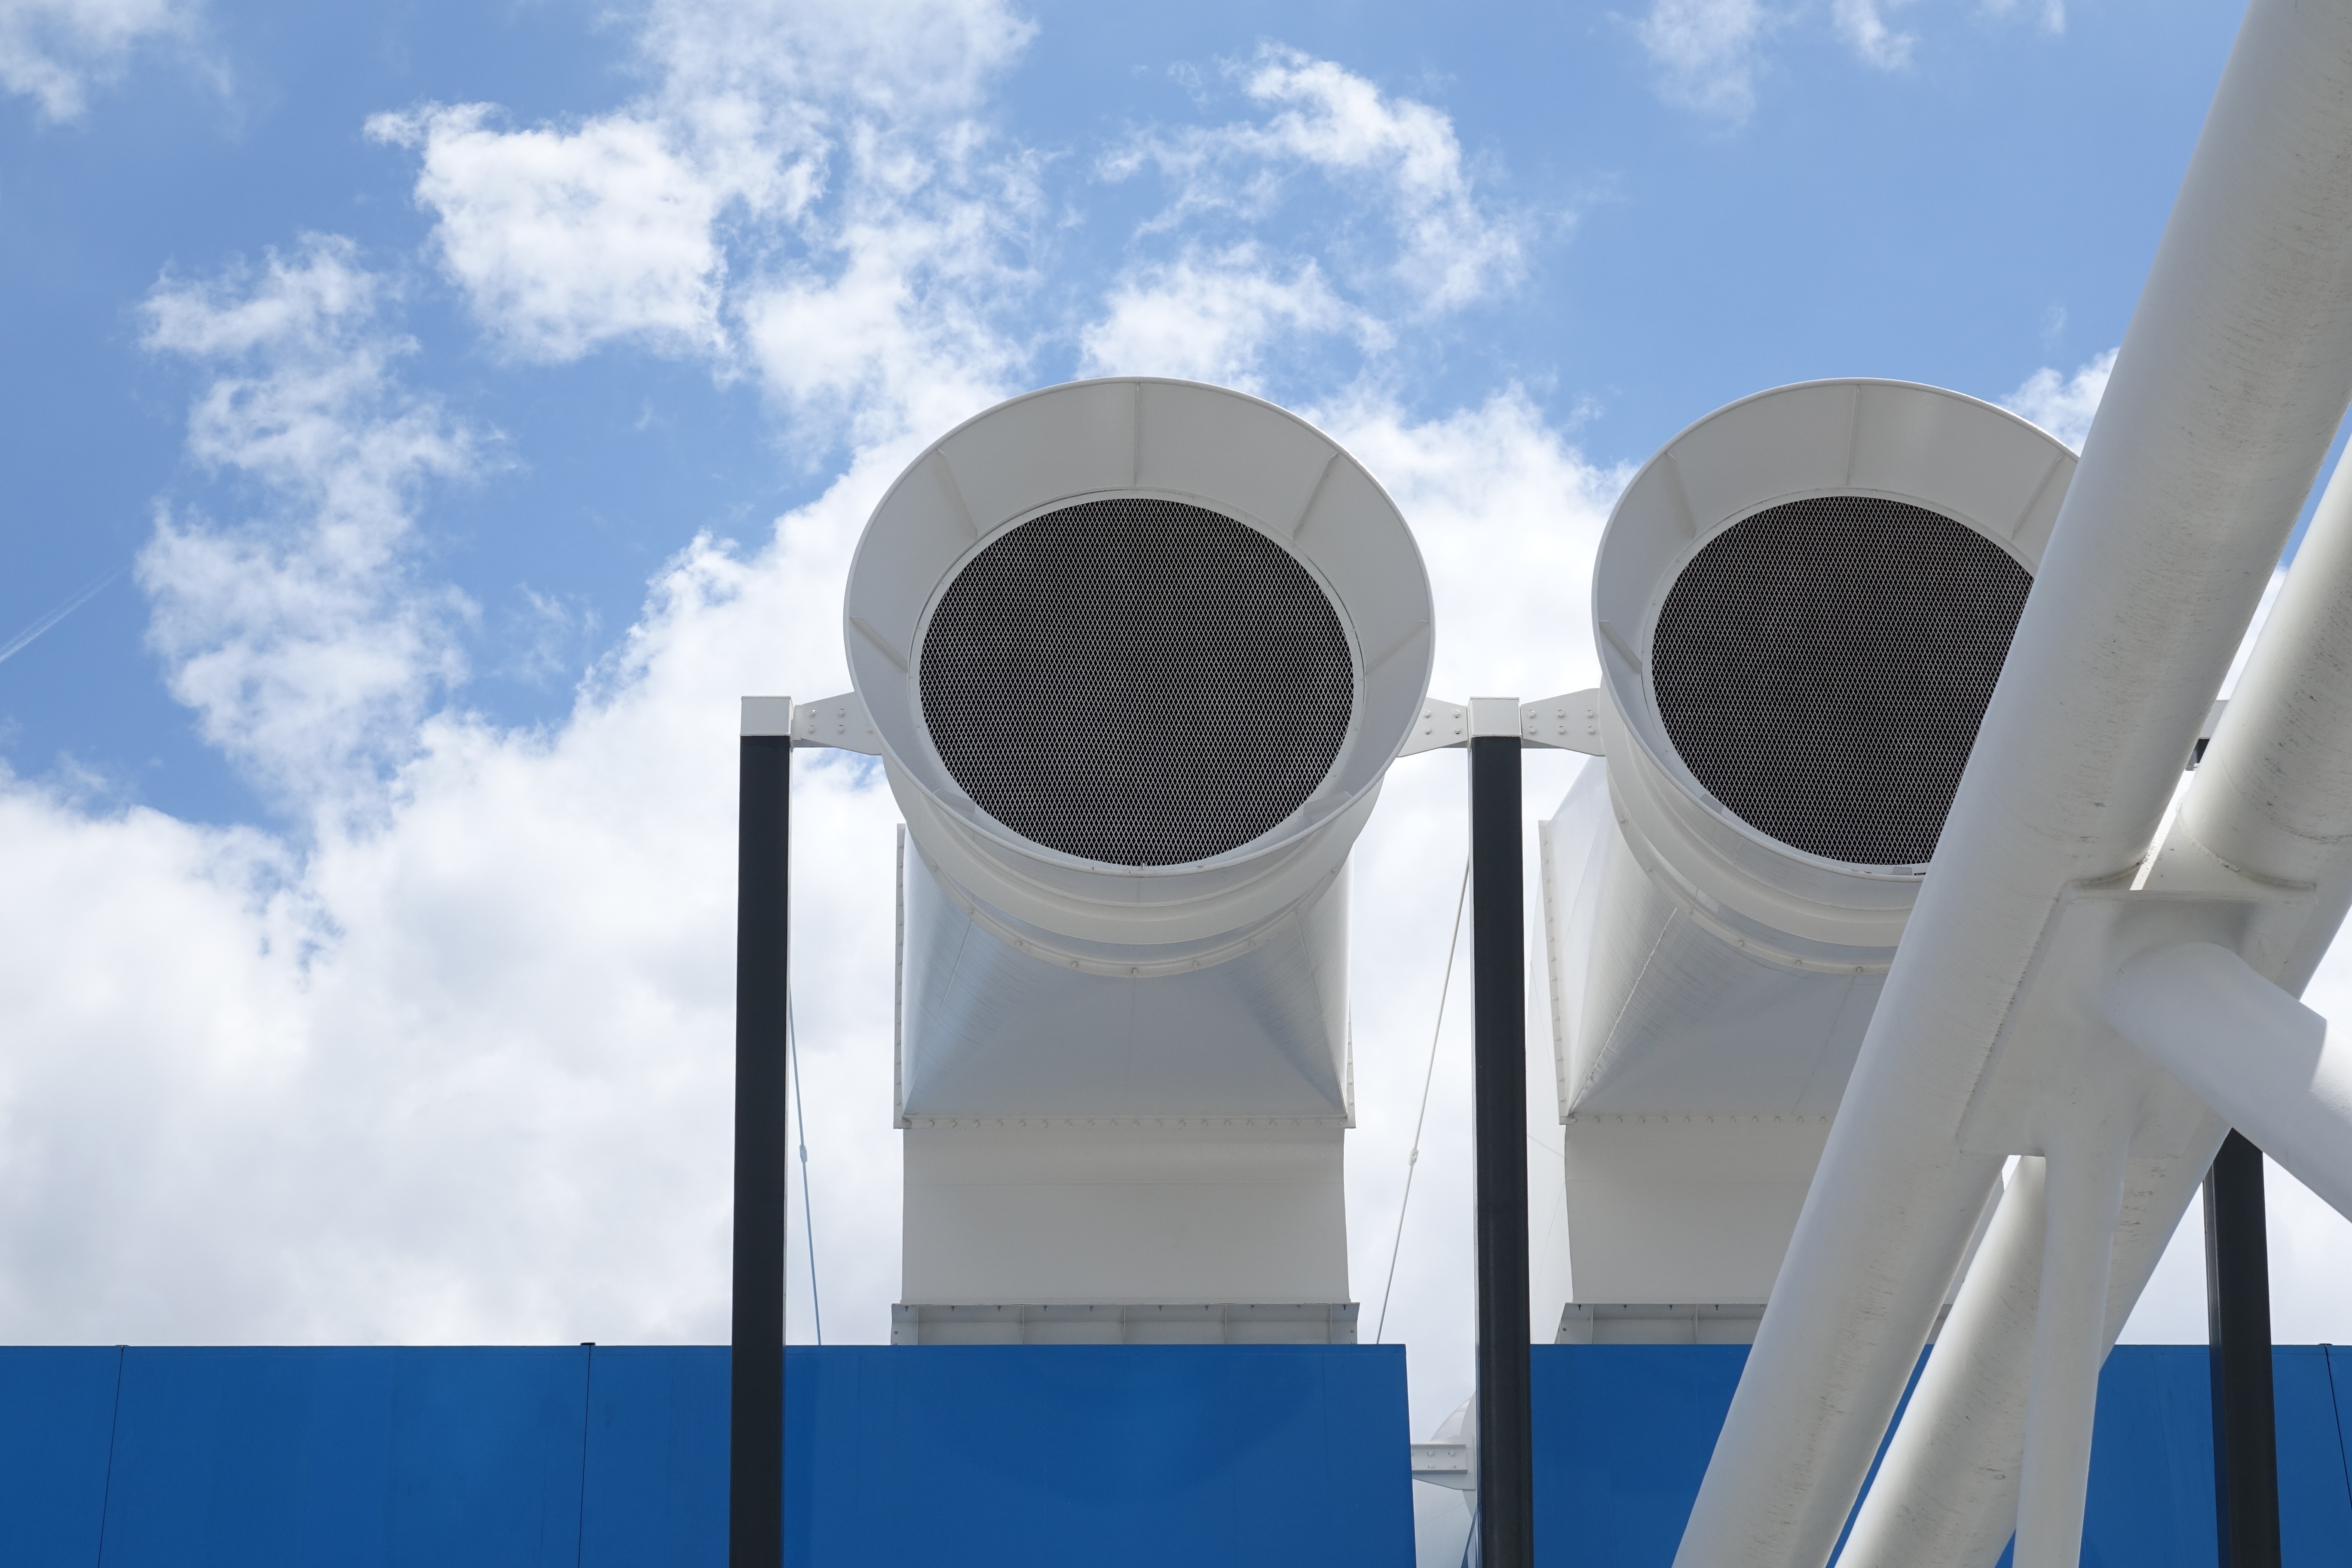
wind, paris, line, mast, fireplace, blue, street light, lighting, energy, hose, contemporary architecture, daylighting, beaubourg